Chris Getzlaf

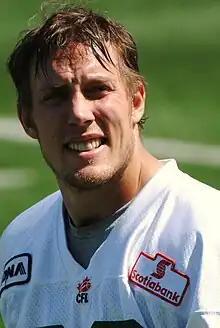
Getzlaf with the Saskatchewan Roughriders in 2010

Chris Getzlaf (born January 9, 1983) is a Canadian former professional football slotback who played in the Canadian Football League (CFL) from 2007 to 2017. He was drafted in the fifth round of the 2007 CFL Draft, 33rd overall, by the Hamilton Tiger-Cats, and was later traded that season to the Saskatchewan Roughriders. He was also a member of the Edmonton Eskimos. Prior to turning pro, Getzlaf played with the junior team Prairie Thunder and the collegiate team Regina Rams in his hometown of Regina, Saskatchewan.